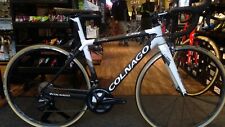
Vehicle type: Bikes